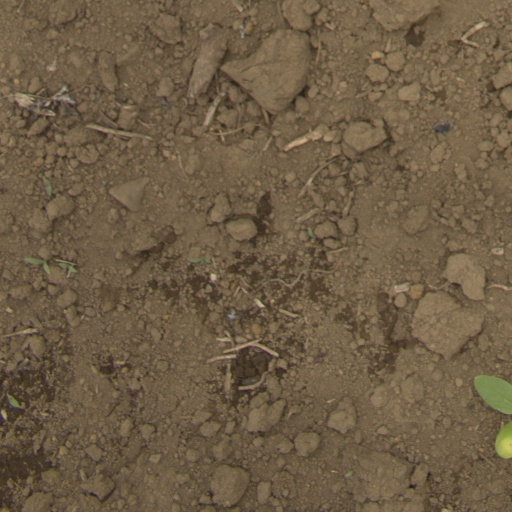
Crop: Jerusalem artichoke